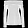
Label: Pullover